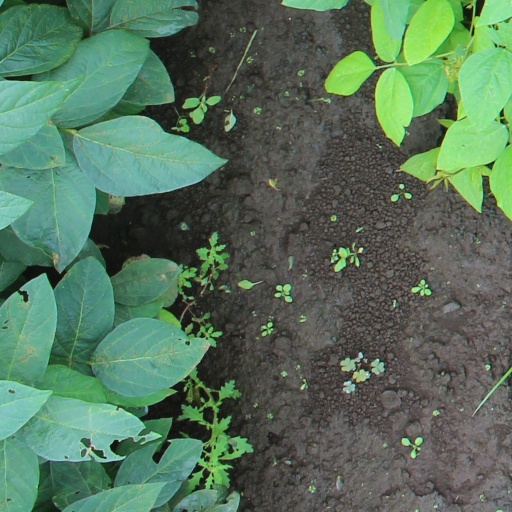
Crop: soybean